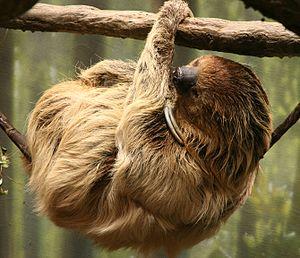
Le Paresseux à deux doigts est appelé aussi unau, ou parsou mouton par les guyanais. Ce paresseux est l'une des deux espèces du genre Choloepus, de la famille des Mégalonychidés. C'est un animal arboricole. On le rencontre dans la canopée de la forêt tropicale humide dans le nord de l'Amérique du Sud.
Cette liste commentée recense la mammalofaune en Guyane. Elle répertorie les espèces de mammifères guyanais actuels et celles qui ont été récemment classifiées comme éteintes. Cette liste comporte 250 espèces réparties en douze ordres et 43 familles, dont quatre sont « en danger », sept sont « vulnérables », cinq sont « quasi menacées » et 27 ont des « données insuffisantes » pour être classées.